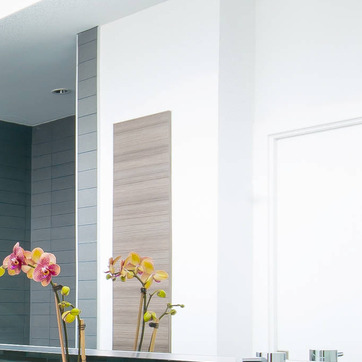
Material: mirror